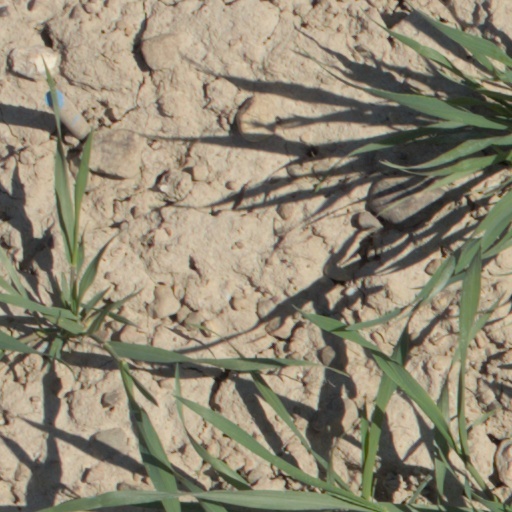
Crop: wheat